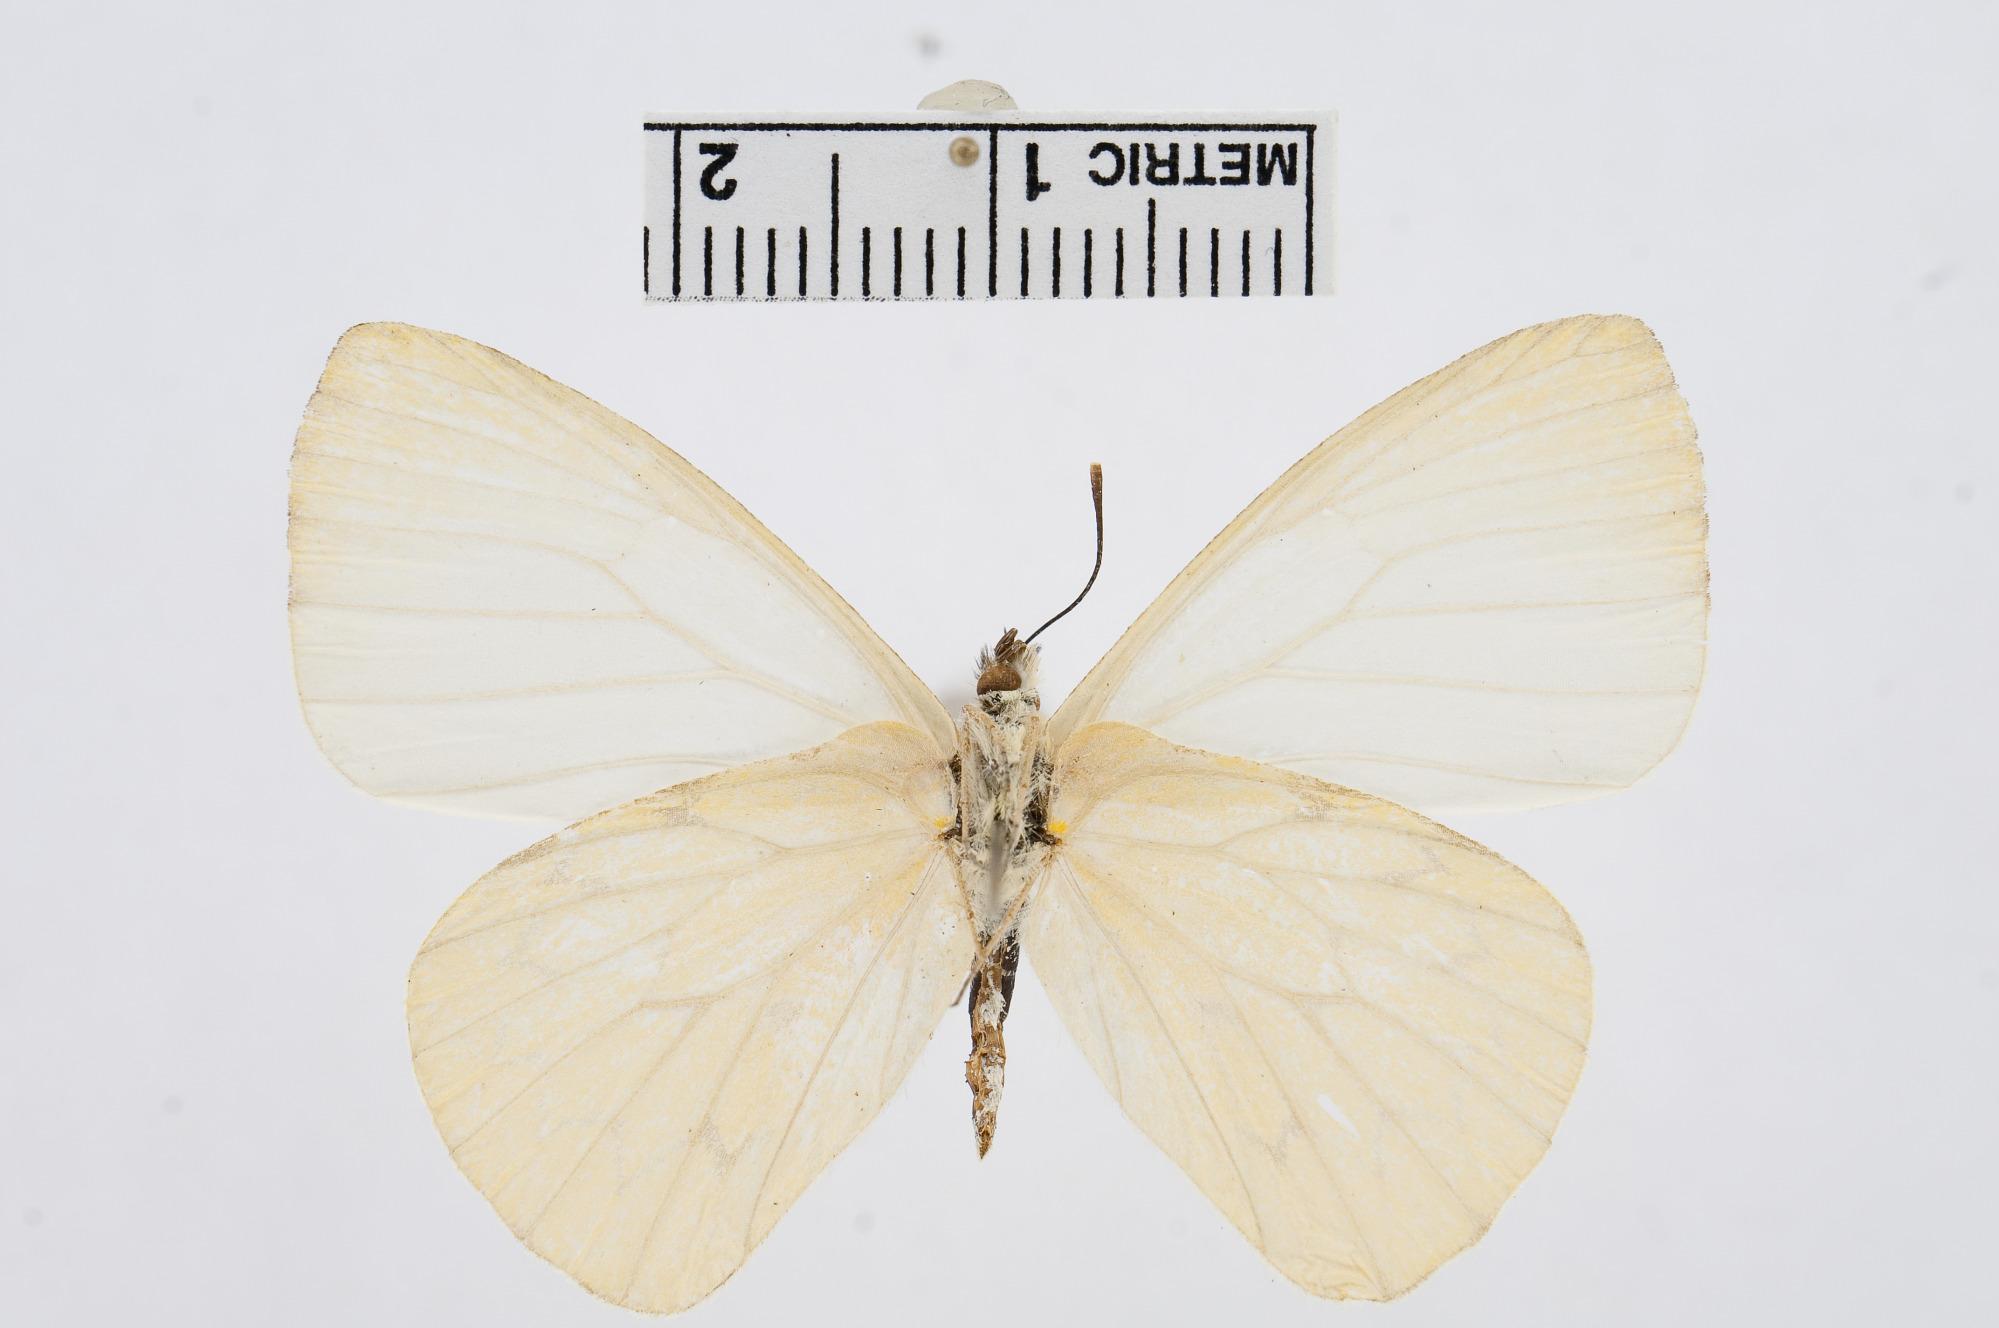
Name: Hesperocharis anguitia
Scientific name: Hesperocharis anguitia
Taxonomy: Animalia, Arthropoda, Hexapoda, Insecta, Lepidoptera, Pieridae, Pierinae